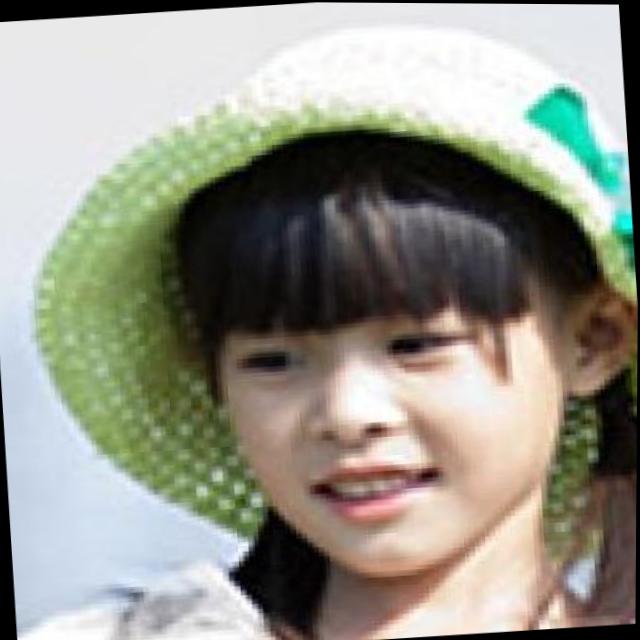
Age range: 0-12